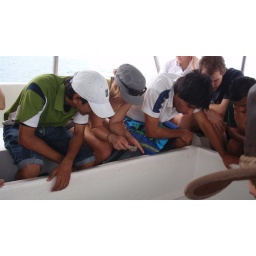
Ritesh, Shenna, Adriano and James in the glass bottomed boat on Blue Baie, Thursday 16 October 2008.